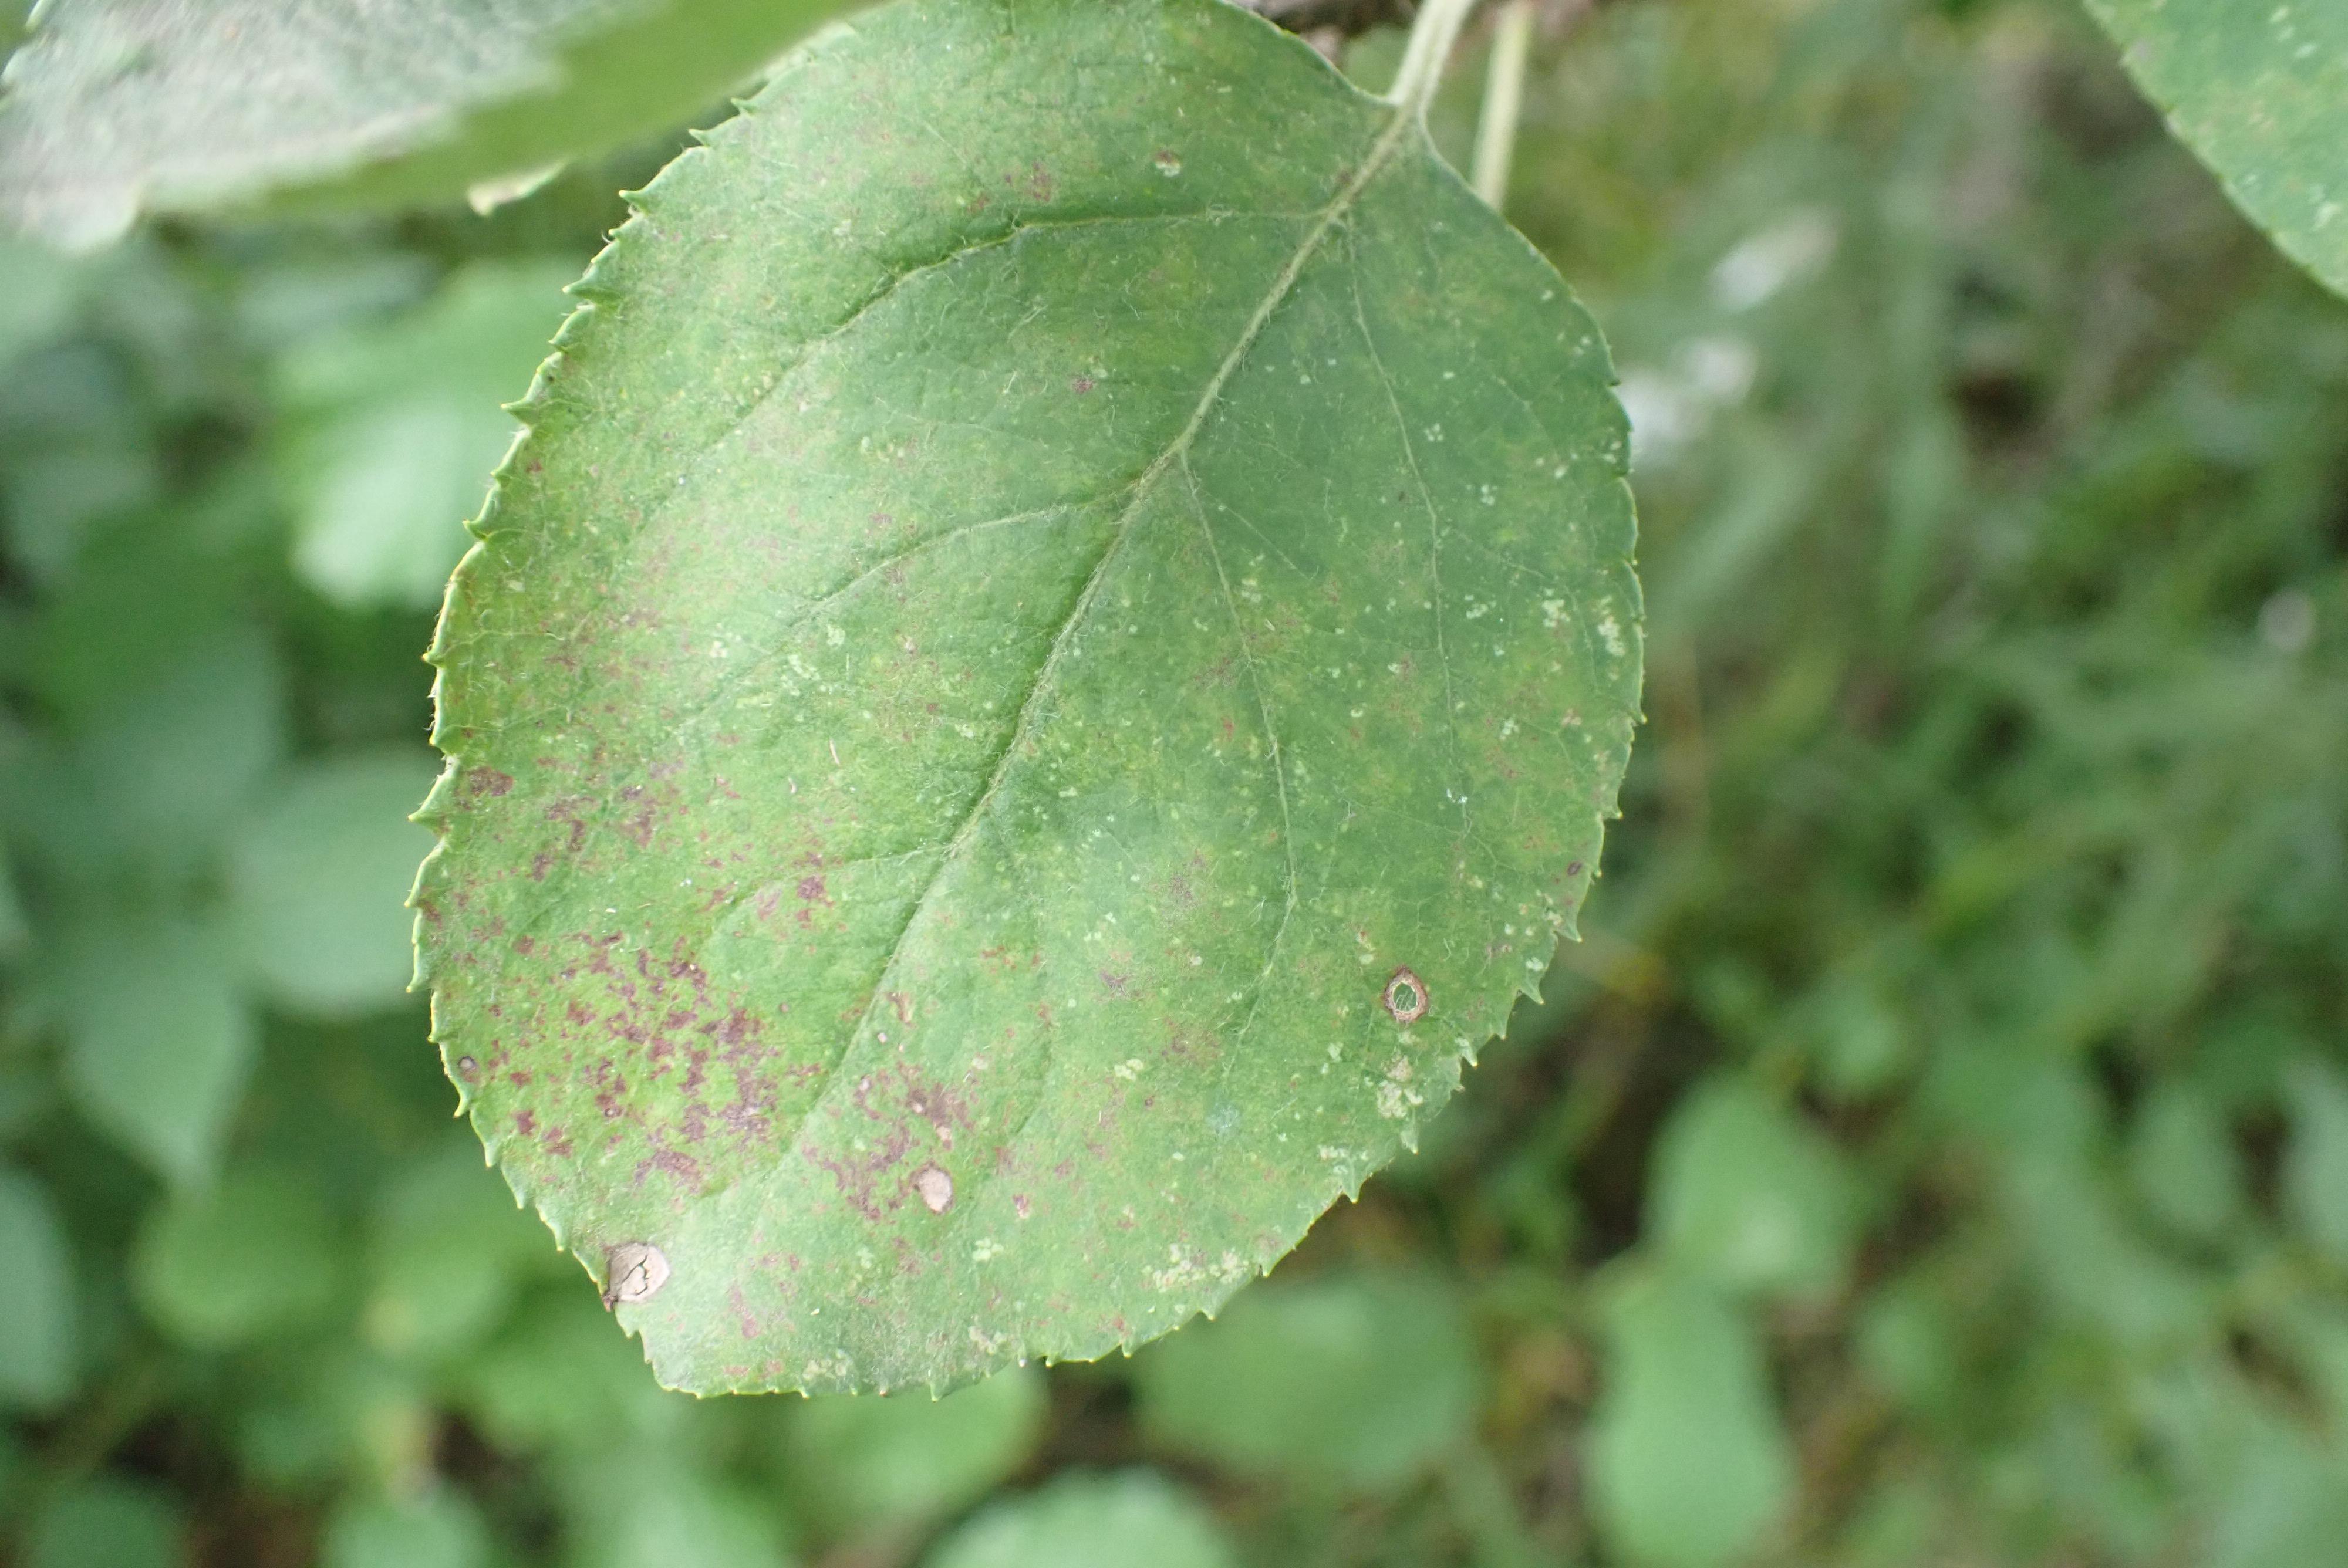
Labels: complex